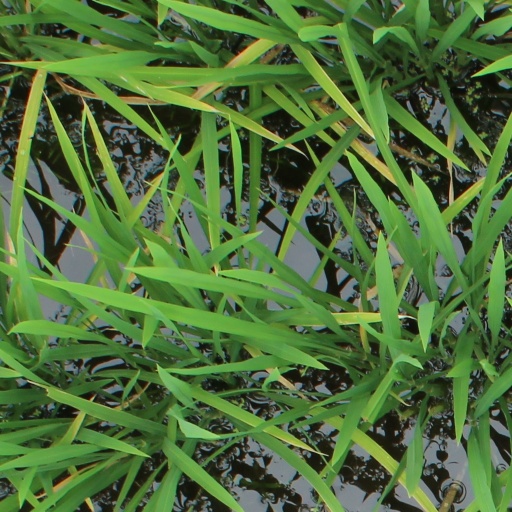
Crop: rice